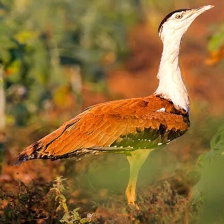
Species: INDIAN BUSTARD
Scientific name: ARDEOTIS NIGRICEPS